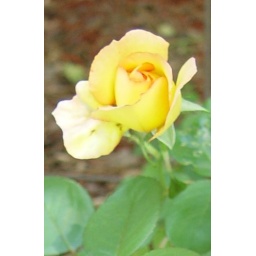
from a rose bush in front of my house